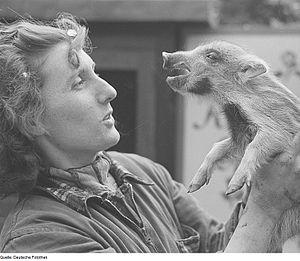
La porcherie ou soue est le local où se tiennent les porcs.